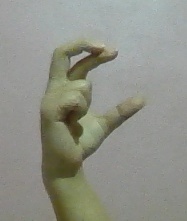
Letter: thal